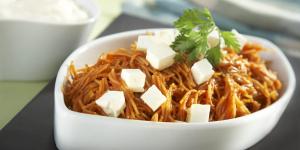
fideos secos a la mexicana